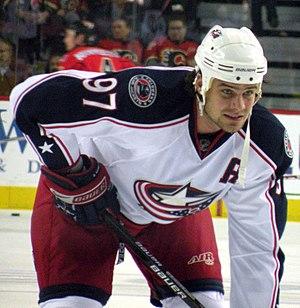
Rostislav Klesla est un joueur professionnel tchèque de hockey sur glace. Il évolue au poste de défenseur.